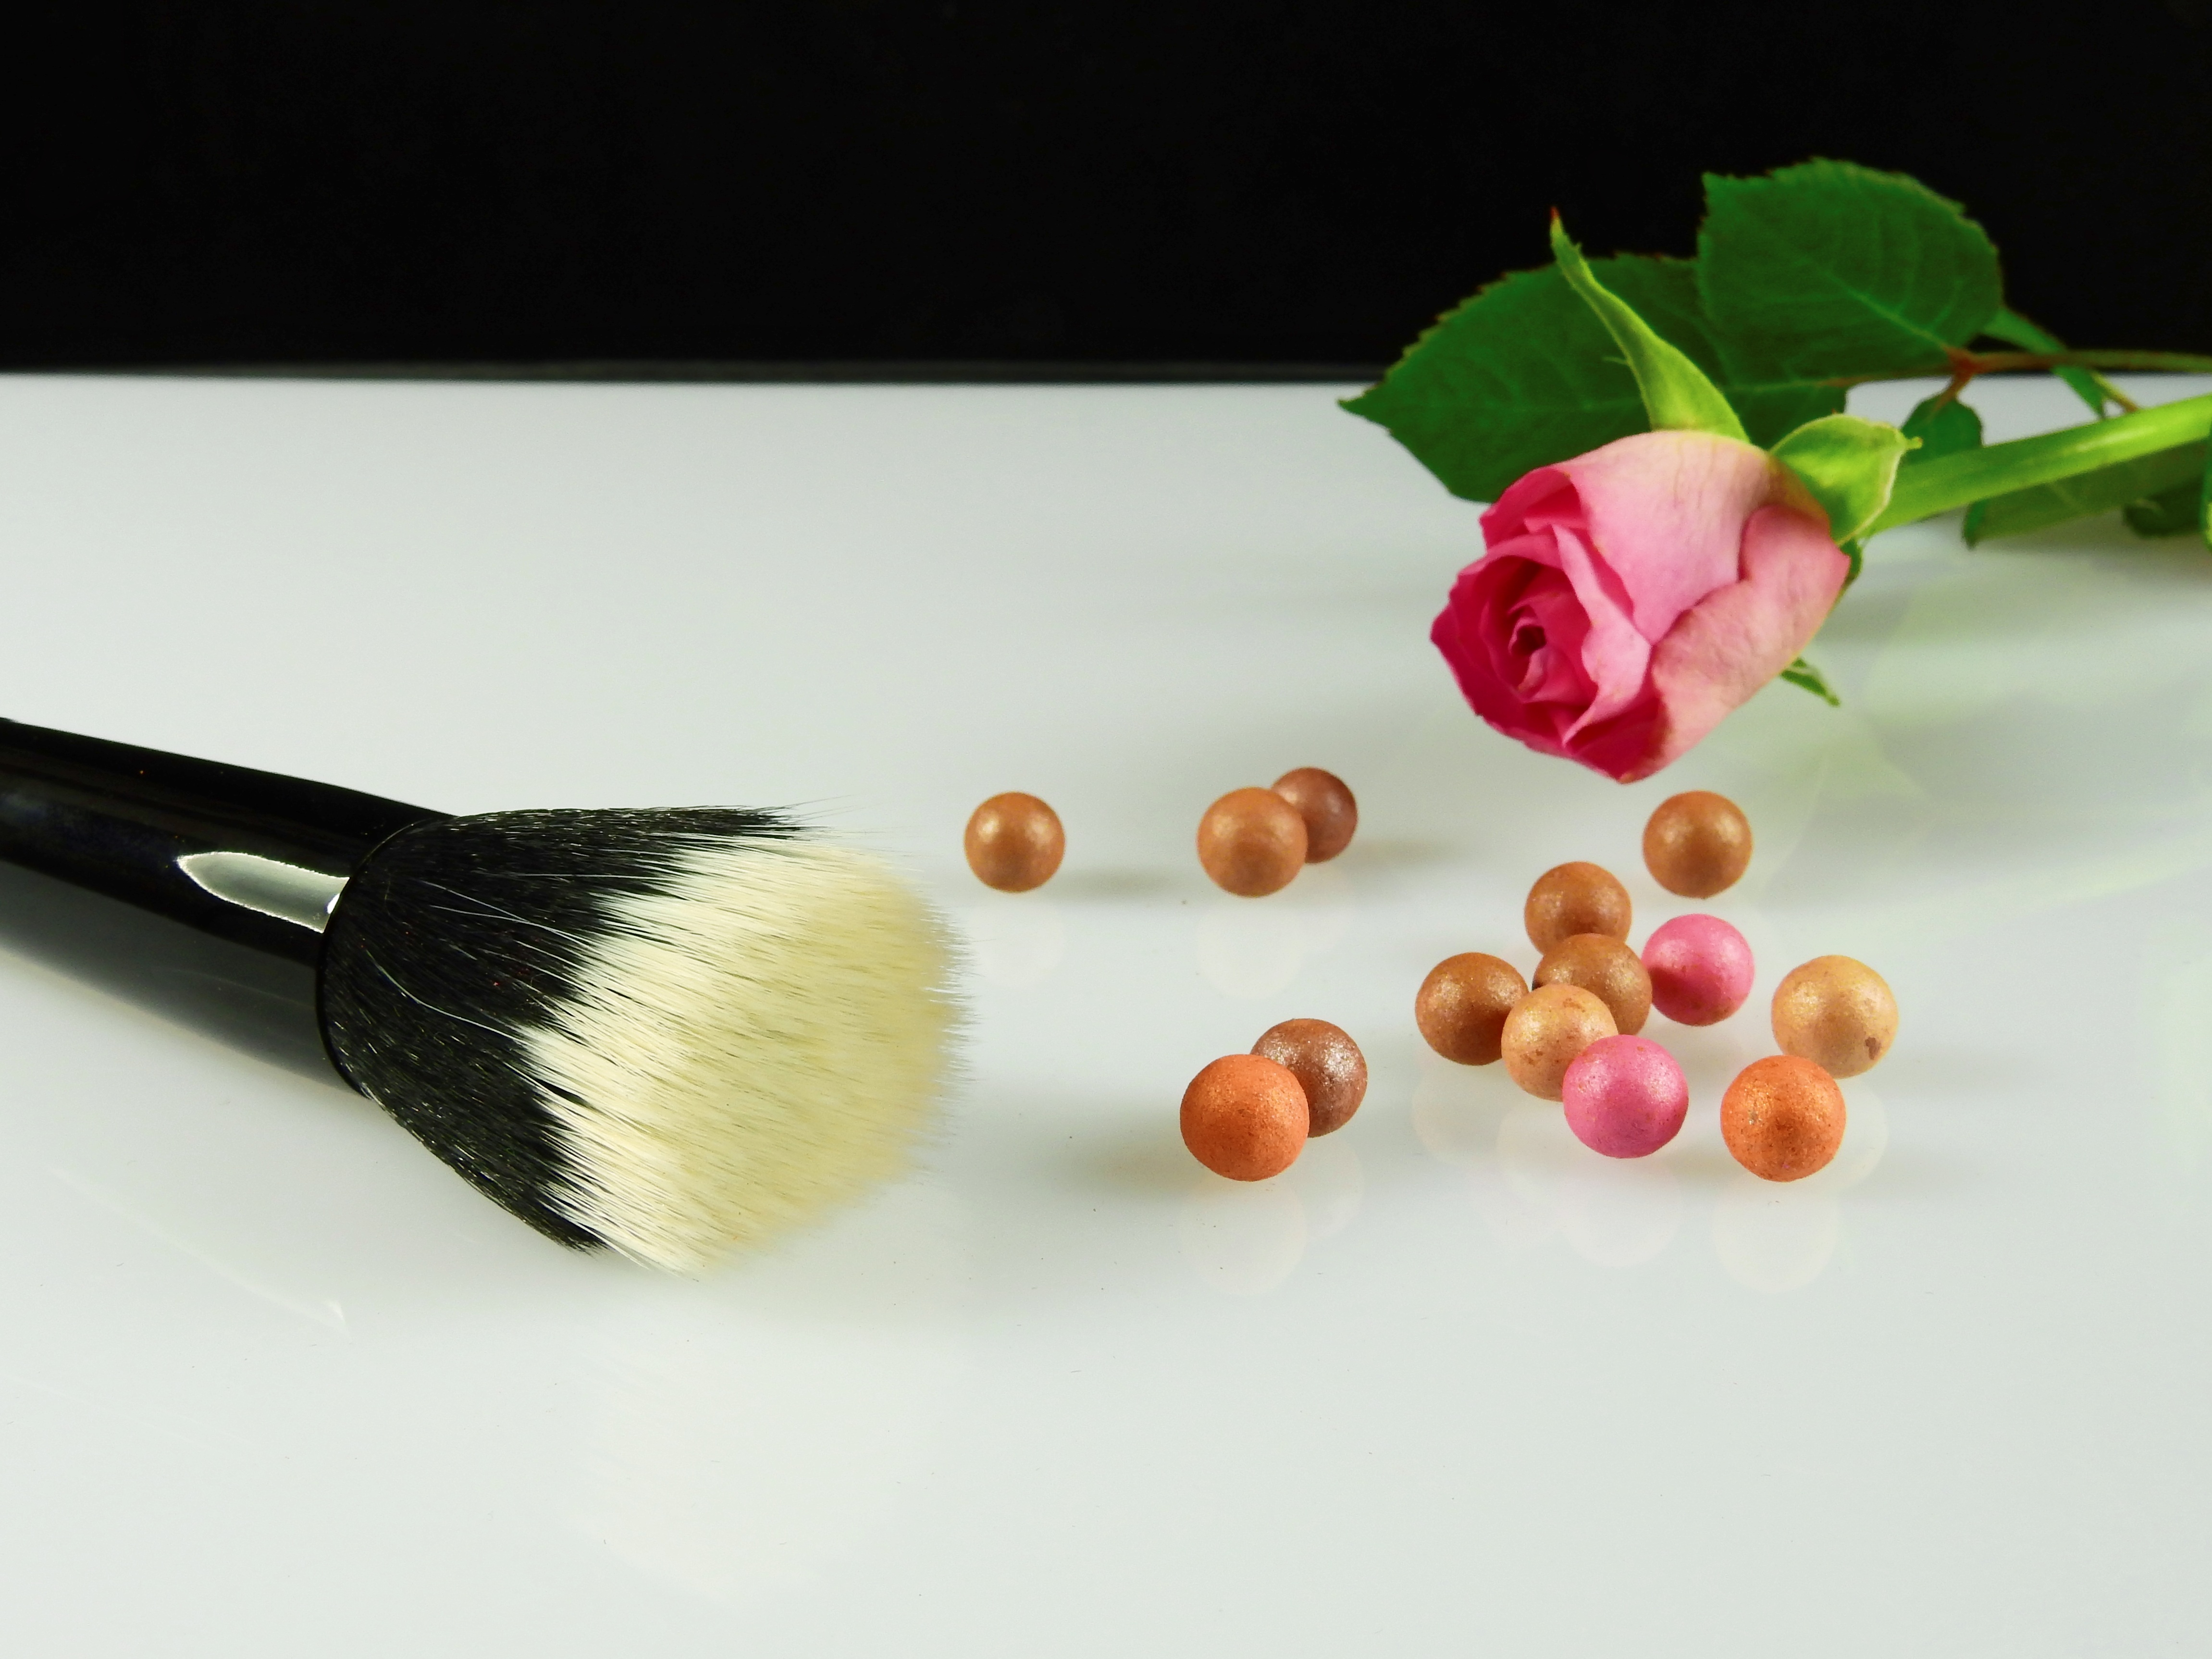
blossom, flower, bloom, brush, rose, color, makeup, make up, beauty, beads, cosmetics, schmink brush, bronzing pearls